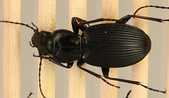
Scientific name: Pterostichus lachrymosus
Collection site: Mountain Lake Biological Station NEON (MLBS), plot MLBS_009